Pavel Kiselyov

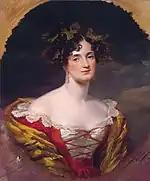
Sofia Kisielew by Sir George Hayter in Paris, 1831 (Hermitage Museum)

Two years later, Kiselyov was appointed Imperial Minister of State Properties, a key post which he filled with great efficiency for 18 years. In 1839, Kiselyov became a count and reformed the administration of state-owned peasants. He also instituted a system of schools for peasant children, popularly known as the Kiselyov Schools. The minister could not persevere with other reform plans, as the ascendancy of reactionary forces lasted until Nicholas's death in 1855. Nicholas's successor, Alexander II, dispatched Kiselyov to Paris in the capacity of Minister Plenipotentiary to deal with the effects of the Crimean War.